Denis Jeršov

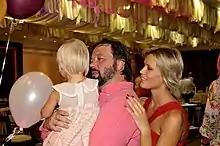
Denis and Elena Jeršova with their family

Denis Jeršov was born in 1966 to a Lithuanian family in Chelyabinsk, the Soviet Union. After graduating high school, he earned an oil & gas engineering degree in mining and extraction from the Tyumen State Oil and Gas University in the Soviet Union in 1988.